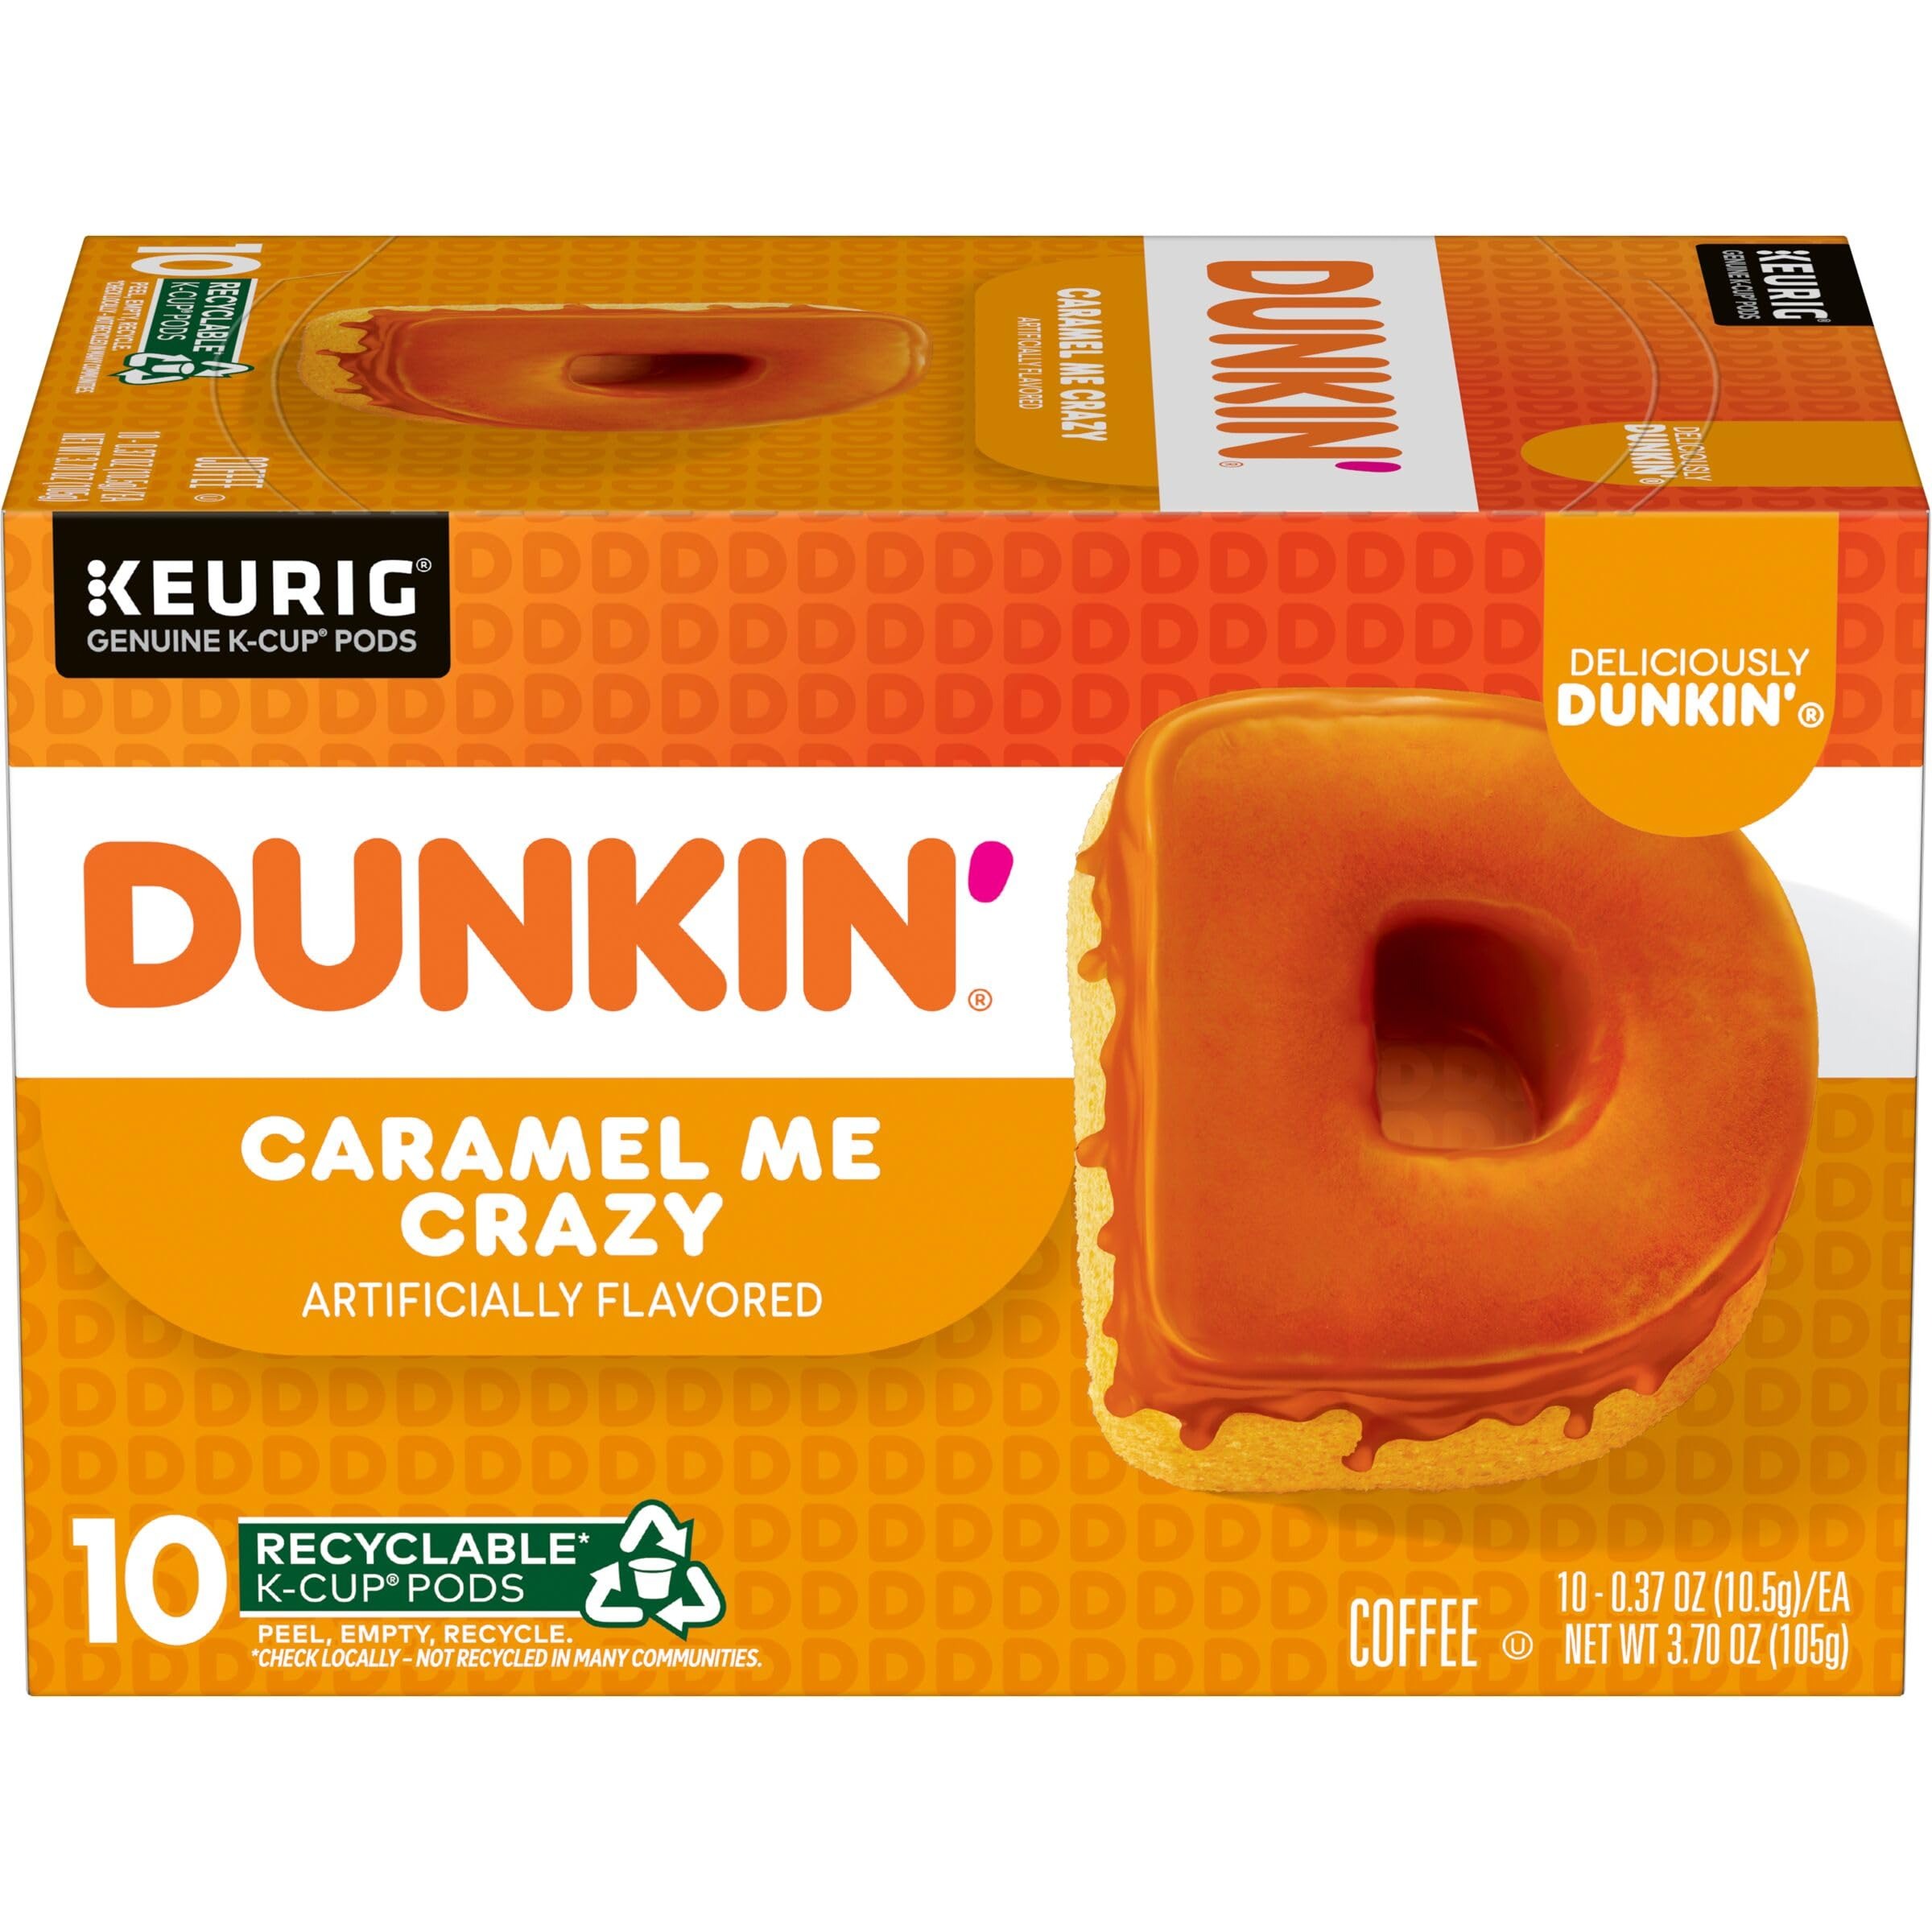
Item Name: Dunkin' Caramel Me Crazy Flavored Coffee, 60 Keurig K-Cup Pods
Bullet Point 1: Contains six (6) 10 count boxes of Dunkin’ Caramel Me Crazy artificially flavored coffee K-Cup pods
Bullet Point 2: Brimming with bakery-inspired notes of creamy caramel, butterscotch, and sweet brown sugar
Bullet Point 3: Enjoy the great taste of Dunkin’ coffee at home
Bullet Point 4: Dunkin’ K-Cup pods work with virtually any Keurig coffee maker
Bullet Point 5: Enjoy the great taste of Dunkin’ coffee at home
Value: 60.0
Unit: Count

Price: 70.14